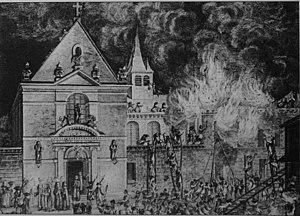
25_sept_1769, incendie du prieuré_Joseph.
La maison Saint-Joseph est un ancien couvent dont les bâtiments actuels sont utilisés comme école.